Goodison Park

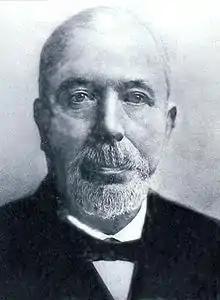
John Houlding, former Everton Chairman and Anfield landowner

Everton originally played on an open pitch in the south-east corner of the newly laid out Stanley Park (on a site where rival Liverpool FC considered building a stadium over a century later). The first official match following the renaming of the club from "St. Domingo's" to "Everton" was at Stanley Park, staged on 20 December 1879; St. Peter's was the opposition, and admission was free. In 1882, a man named J. Cruit donated land at Priory Road with the necessary facilities required for professional clubs, but asked the club to leave his land after two years because the crowds became too large and noisy.